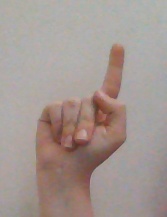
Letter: bb